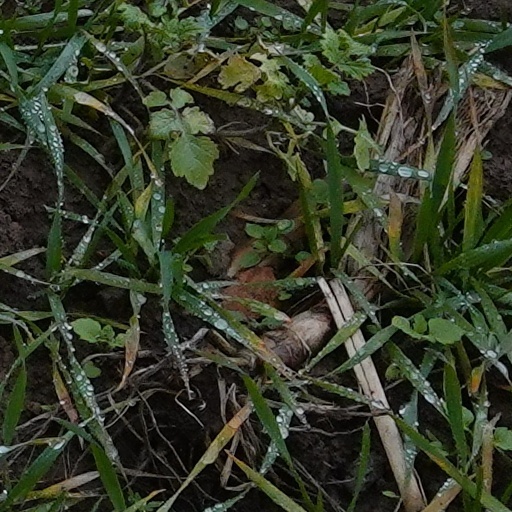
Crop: wheat